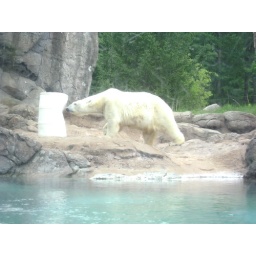
This polar bear was playing with this barrel in the water. You can tell the animals love the attention they receive.